Robert Wood Johnson University Hospital

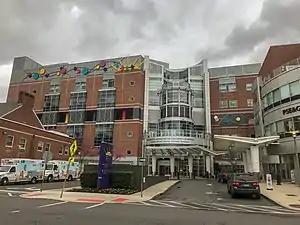
The front facade of the neighboring Bristol-Myers Squibb Children's Hospital.

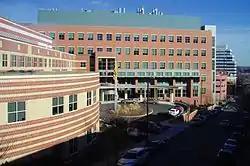
Cancer Institute of New Jersey

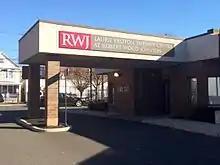

The Bristol-Myers Squibb Children's Hospital (BMSCH) at Robert Wood Johnson University Hospital (RWJUH) is a freestanding 105-bed, pediatric acute care facility adjacent to RWJUH. It is affiliated with both Robert Wood Johnson Medical School and PSE&G Children's Specialized Hospital, and is a member of RWJBarnabas Health. The hospital provides comprehensive pediatric specialties and subspecialties to infants, children, teens, and young adults aged 0–21 throughout New Jersey. The hospital features a level II pediatric trauma center and its regional pediatric intensive-care unit and neonatal intensive care units serve the Central New Jersey region.